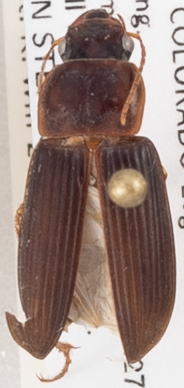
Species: Harpalus pensylvanicus
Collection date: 2020-07-15
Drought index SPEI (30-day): -1.93
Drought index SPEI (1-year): -1.22
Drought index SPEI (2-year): -0.24